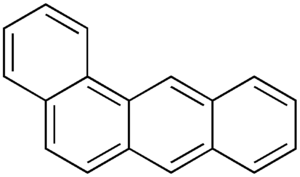
Le benzo[a]anthracène, ou benzanthracène, est un hydrocarbure aromatique polycyclique de formule C₁₈H₁₂ inscrit sur la liste des cancérogènes du groupe 2B du CIRC.